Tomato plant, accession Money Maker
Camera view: tilt-top (135 deg); turntable rotation: 330 degrees
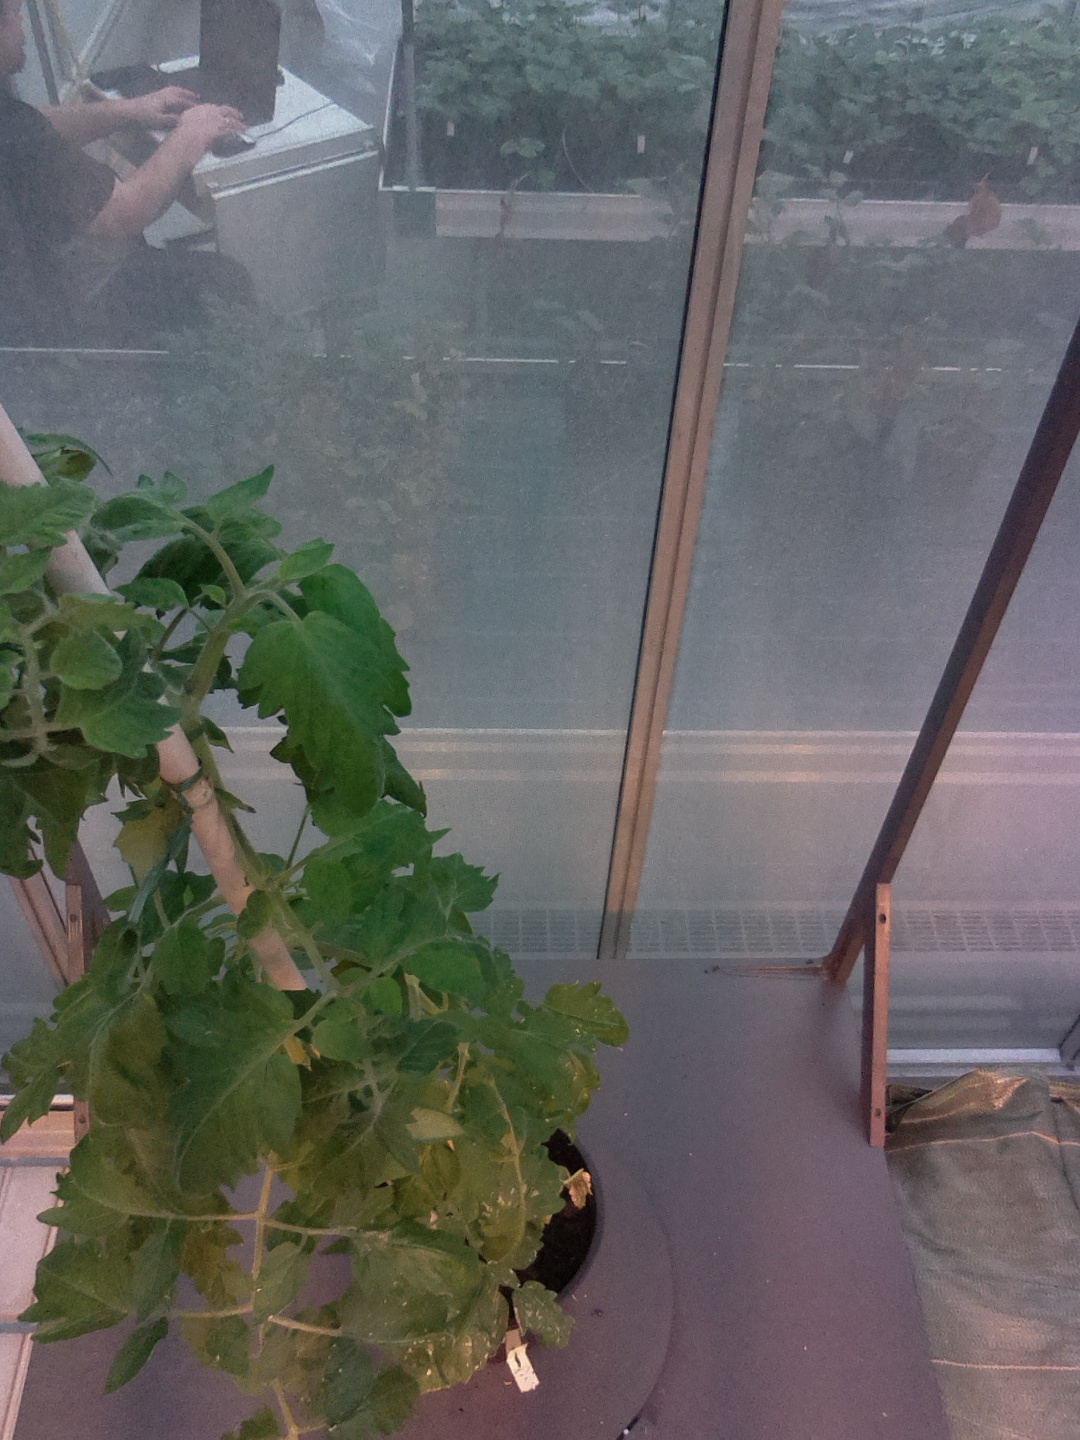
BBCH growth stage 65: Full flowering, 50%-60% of flowers open, first petals falling